Albert Henry Washburn

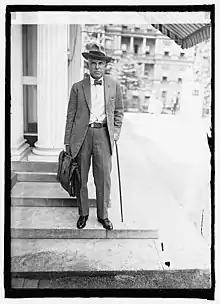
Washburn, Albert Henry, Minister to Vienna, 7/21/24

Albert Henry Washburn (1866–April 29, 1930) was a non-career appointee who served as the American Envoy Extraordinary and Minister Plenipotentiary to Austria from 1922 until his death on April 29, 1930.